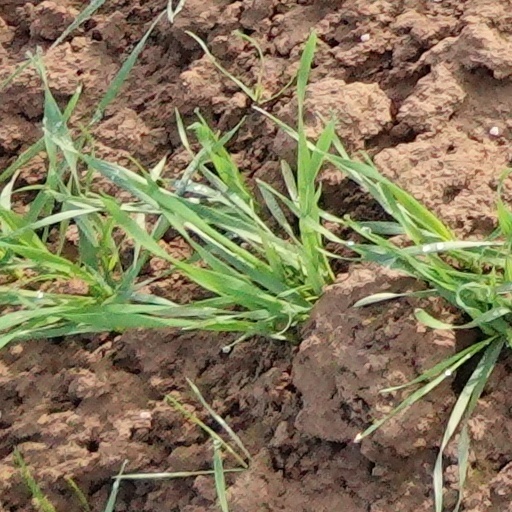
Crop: wheat